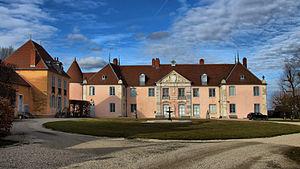
Château de Torpes (InscritClassé) This building is indexed in the Base Mérimée, a database of architectural heritage maintained by the French Ministry of Culture,
Le château de Torpes, érigé sur un rocher à 20 m de haut, aux abords du Doubs est un château situé à Torpes, dans le département français du Doubs.
Torpes est une commune française située dans le département du Doubs en région Bourgogne-Franche-Comté.